Svatopluk II

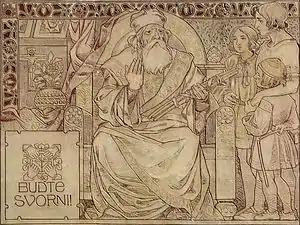
Svatopluk II as one of the three sons of Svatopluk I on a picture

Svatopluk II or Svätopluk II (Latin: "Zentobolchus") was a member of the House of Mojmír and Prince in Moravia (maybe of Nitra) from 894 to 899, as which he strove to control all of Great Moravia. He was the son of Svatopluk I son of Morot.